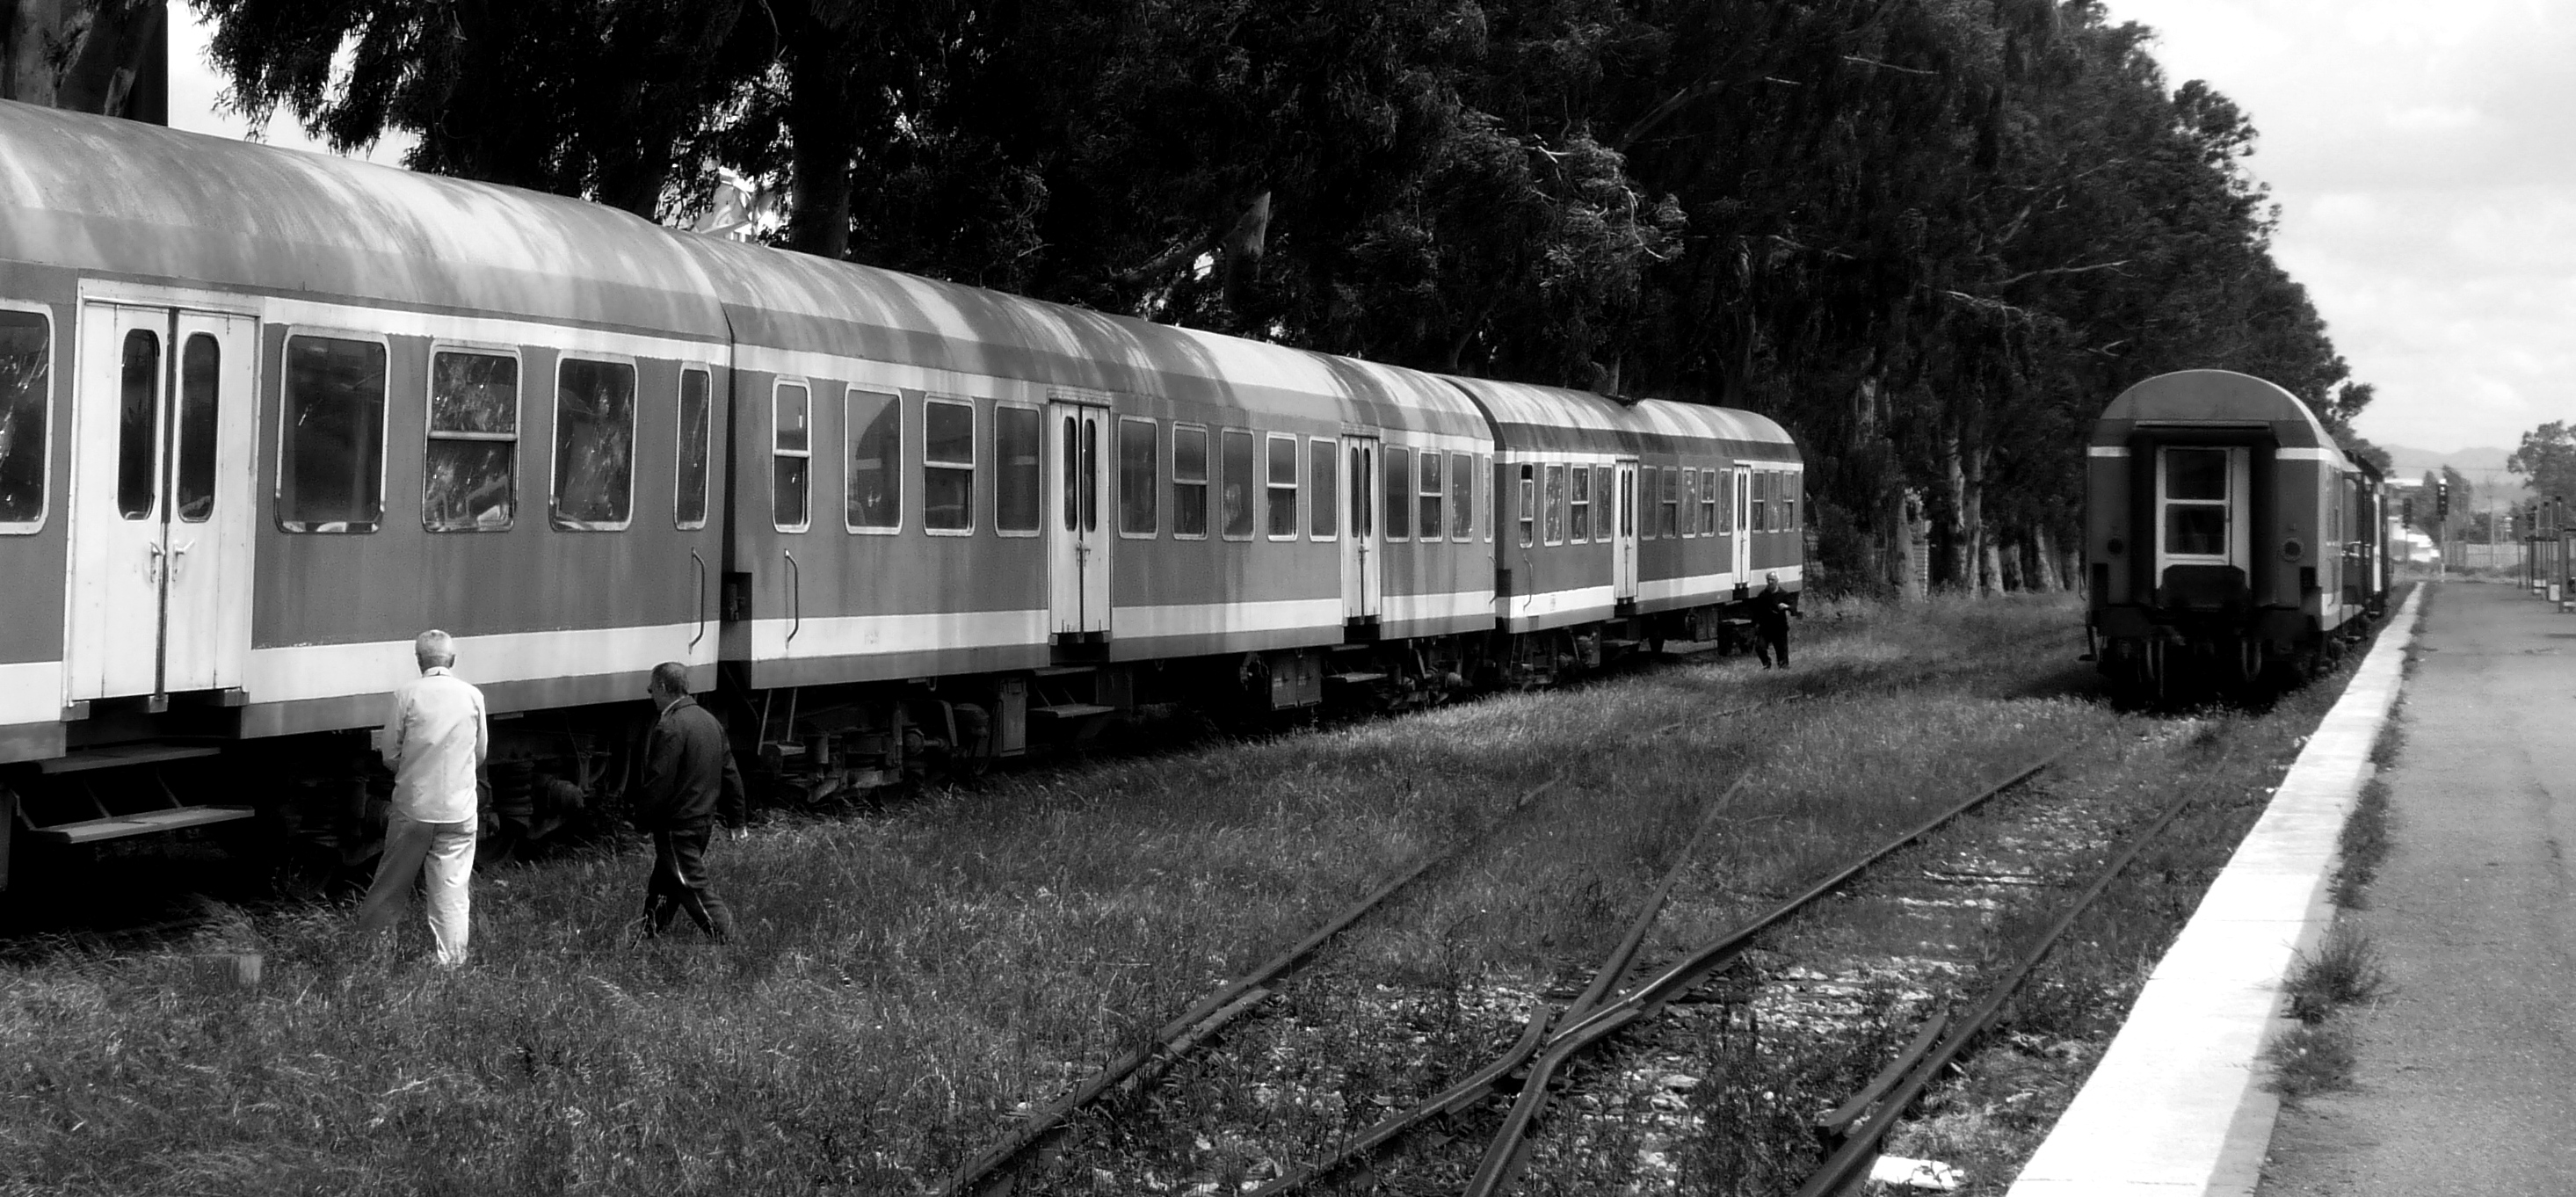
black and white, people, track, train, transport, vehicle, station, monochrome, public transport, locomotive, les, trains, vividstriking, anawesomeshot, passenger, albania, dazzlingshot, leshaines, haines, rail transport, tirana, monochrome photography, rolling stock, railroad car, passenger car